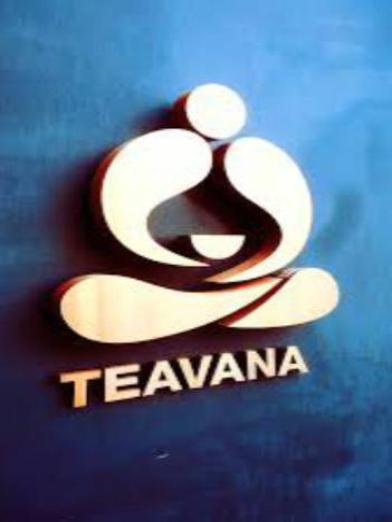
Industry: Food